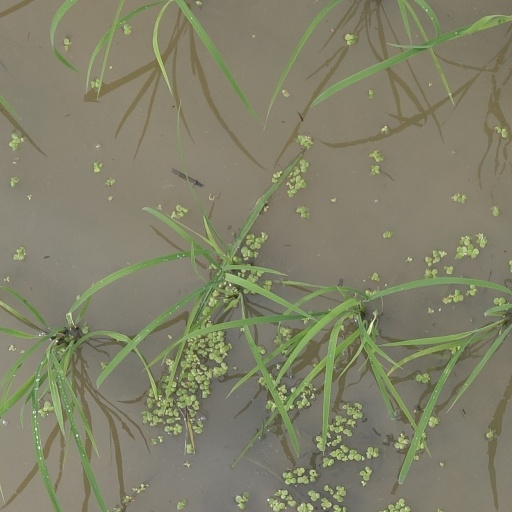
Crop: rice